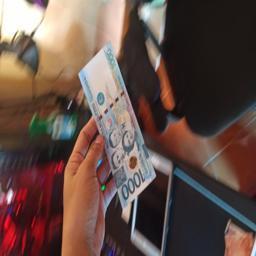
Label: 1000_Old_Front